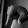
ASL letter: Q